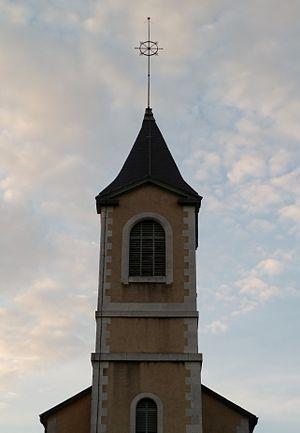
Clocher de l'église de Sendets (Pyrénées-Atlantiques)
Sendets est une commune française située dans le département des Pyrénées-Atlantiques, en région Nouvelle-Aquitaine.